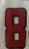
Number: 8